History of the United States Virgin Islands

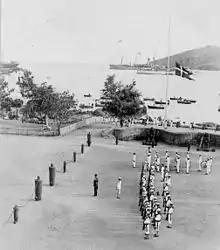
The Danish flag is lowered at the Governor's Mansion for the last time, March 31, 1917.

In 1848, King Christian VIII enacted a gradual abolition of slavery, ruling that every child born would be free from birth and promising that slavery would be entirely abolished at a later date. Dissatisfied by these meager appeasements, the enslaved population of the islands remained in a state of unrest. General Buddhoe (Moses Gottlieb) and Admiral Martin King organized a rebellion, and on July 2, 1848, approximately 8,000 people gathered outside of Fort Frederik. On July 3, 1848, General Buddhoe delivered an ultimatum, declaring that the crowd would burn down the surrounding town of Frederiksted unless emancipation was declared within the next four hours. Governor Von Scholten promptly announced that "all unfree in the Danish West Indies are from today emancipated." Today, July 3 is celebrated in the U.S. Virgin Islands as Emancipation Day. In reality, the Governor-General did not have the authority to abolish slavery.